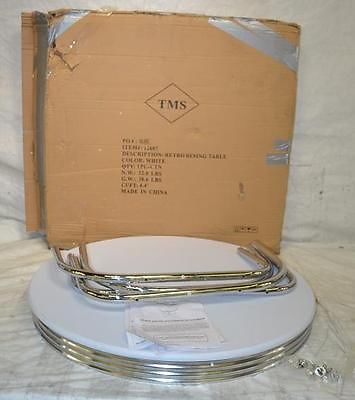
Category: table